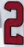
Number: 2